Ontario Regiment

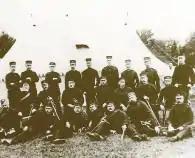
Officers of the 34th (Ontario) Battalion of Infantry at Camp Niagara, 1892

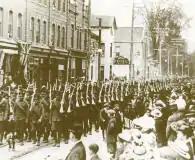
The 116th Battalion (Ontario Regiment) marches through Oshawa, May 1916

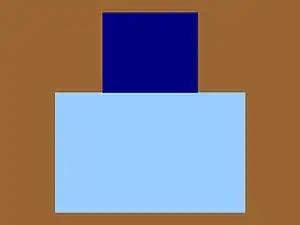
The distinguishing patch of the 116th Battalion (Ontario County), CEF.

The 116th Battalion (Ontario County), CEF was authorized on 22 December 1915 and embarked for Britain on 24 July 1916. From October to December 1916 it provided reinforcements for the Canadian Corps in the field, and on 11 February 1917 it disembarked in France, where it fought with the 9th Infantry Brigade, 3rd Canadian Division in France and Flanders until the end of the war. The battalion was disbanded on 30 August 1920.